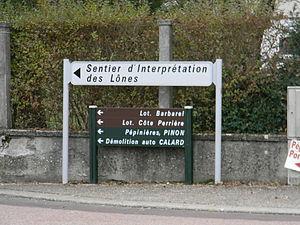
Panneau indiquant le sentier d'interprétation des lônes à Balan, dans l'Ain.
Balan est une commune française située dans le département de l'Ain en région Auvergne-Rhône-Alpes.